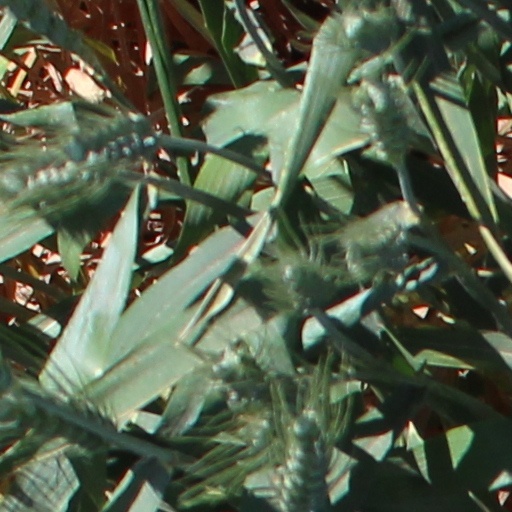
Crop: wheat